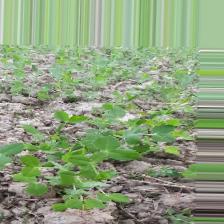
Label: Normal